ProCurve

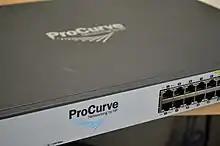
ProCurve Gigabit Ethernet switch

A variety of different networking products have been made by HP. The first products were named EtherTwist while printer connectivity products carried the JetDirect name. As the EtherTwist name faded, most of HP's networking products were given AdvanceStack names. Later, the then-ProCurve division began to offer LAN switches, Core, Datacenter, Distribution, Edge, Web managed and Unmanaged switches. The ProCurve was also used with Network Management, Routing and Security products.